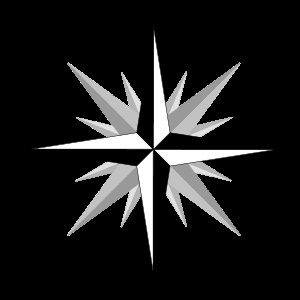
Vest (retning)
Kompasrose: V markerer vest
Vest er en af de fire kompasretninger. Den modsatte kompasretning er øst. Ordet er beslægtet med ordet vesper, en reference til solnedgangen, og kan forkortes med bogstavet V. Vest står vinkelret på nord og syd. På et kompas er vest 270 grader.